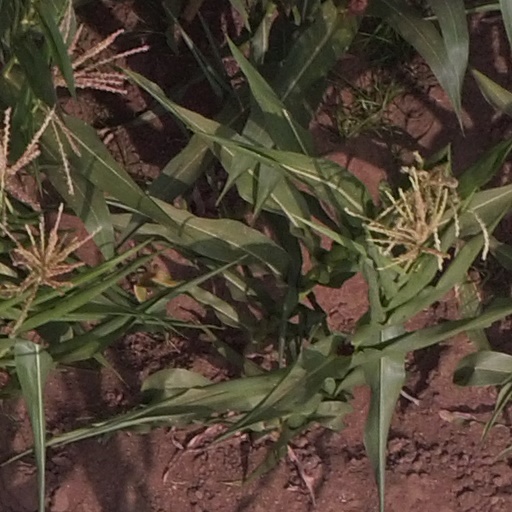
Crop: maize; corn